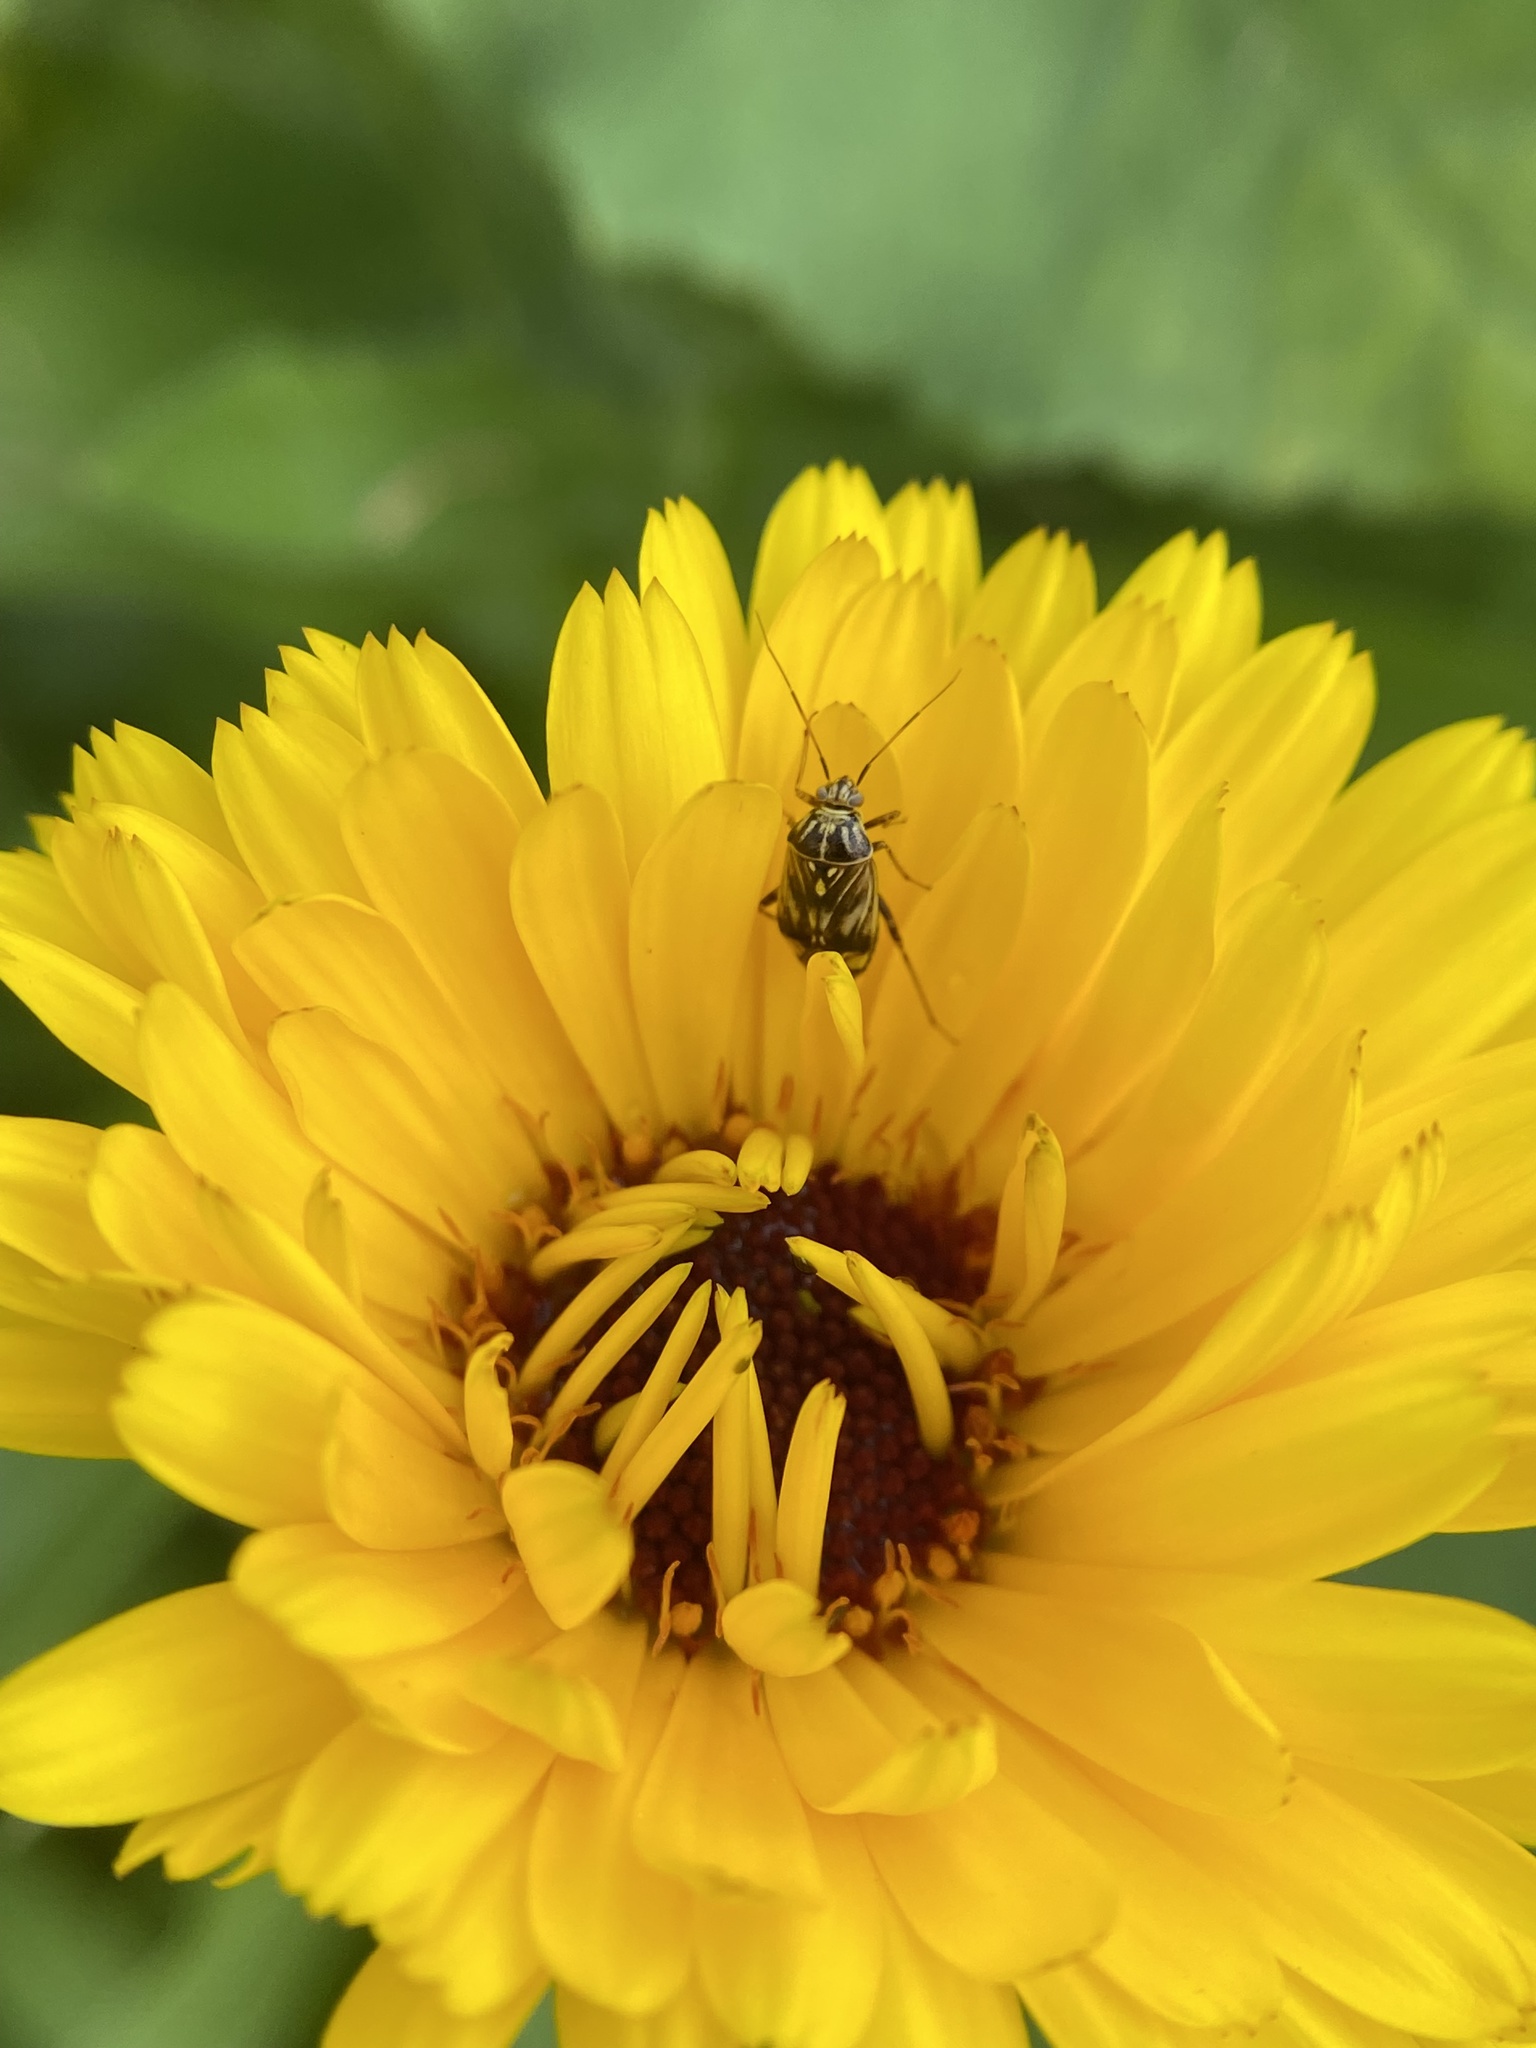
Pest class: lygus_bug